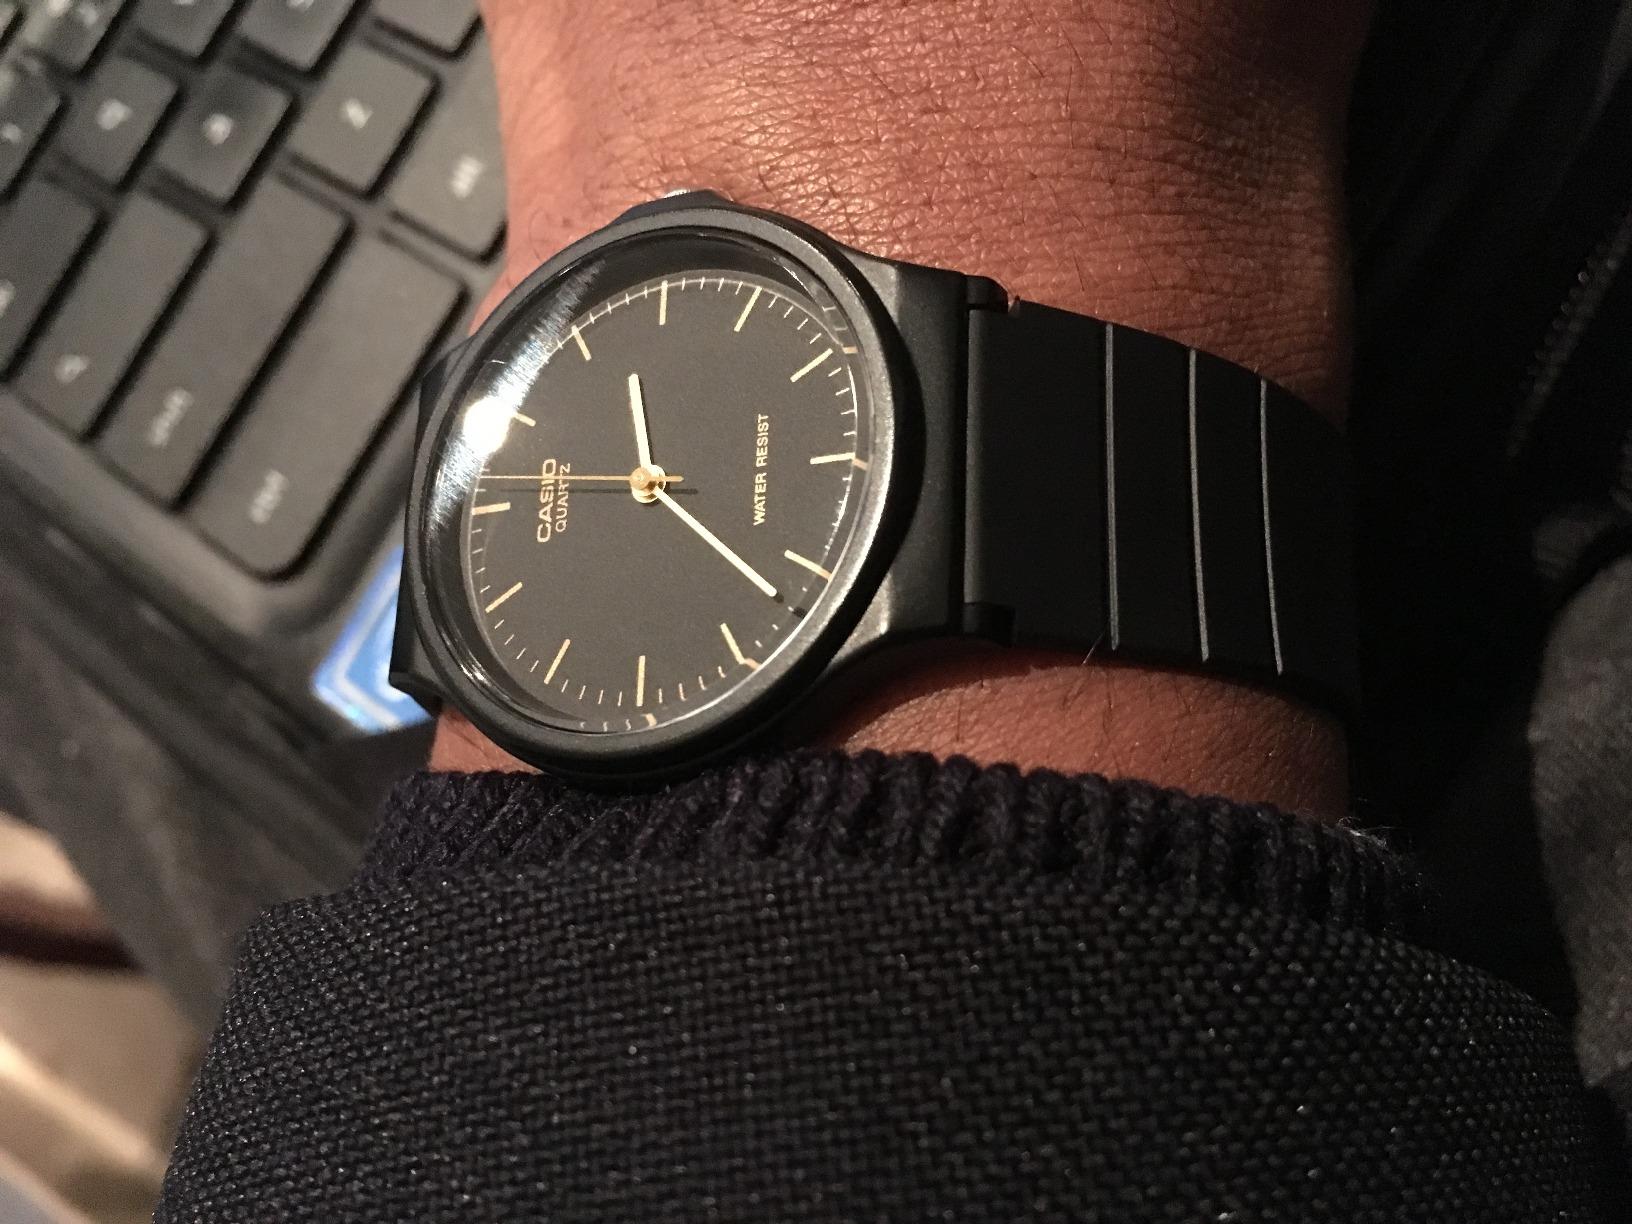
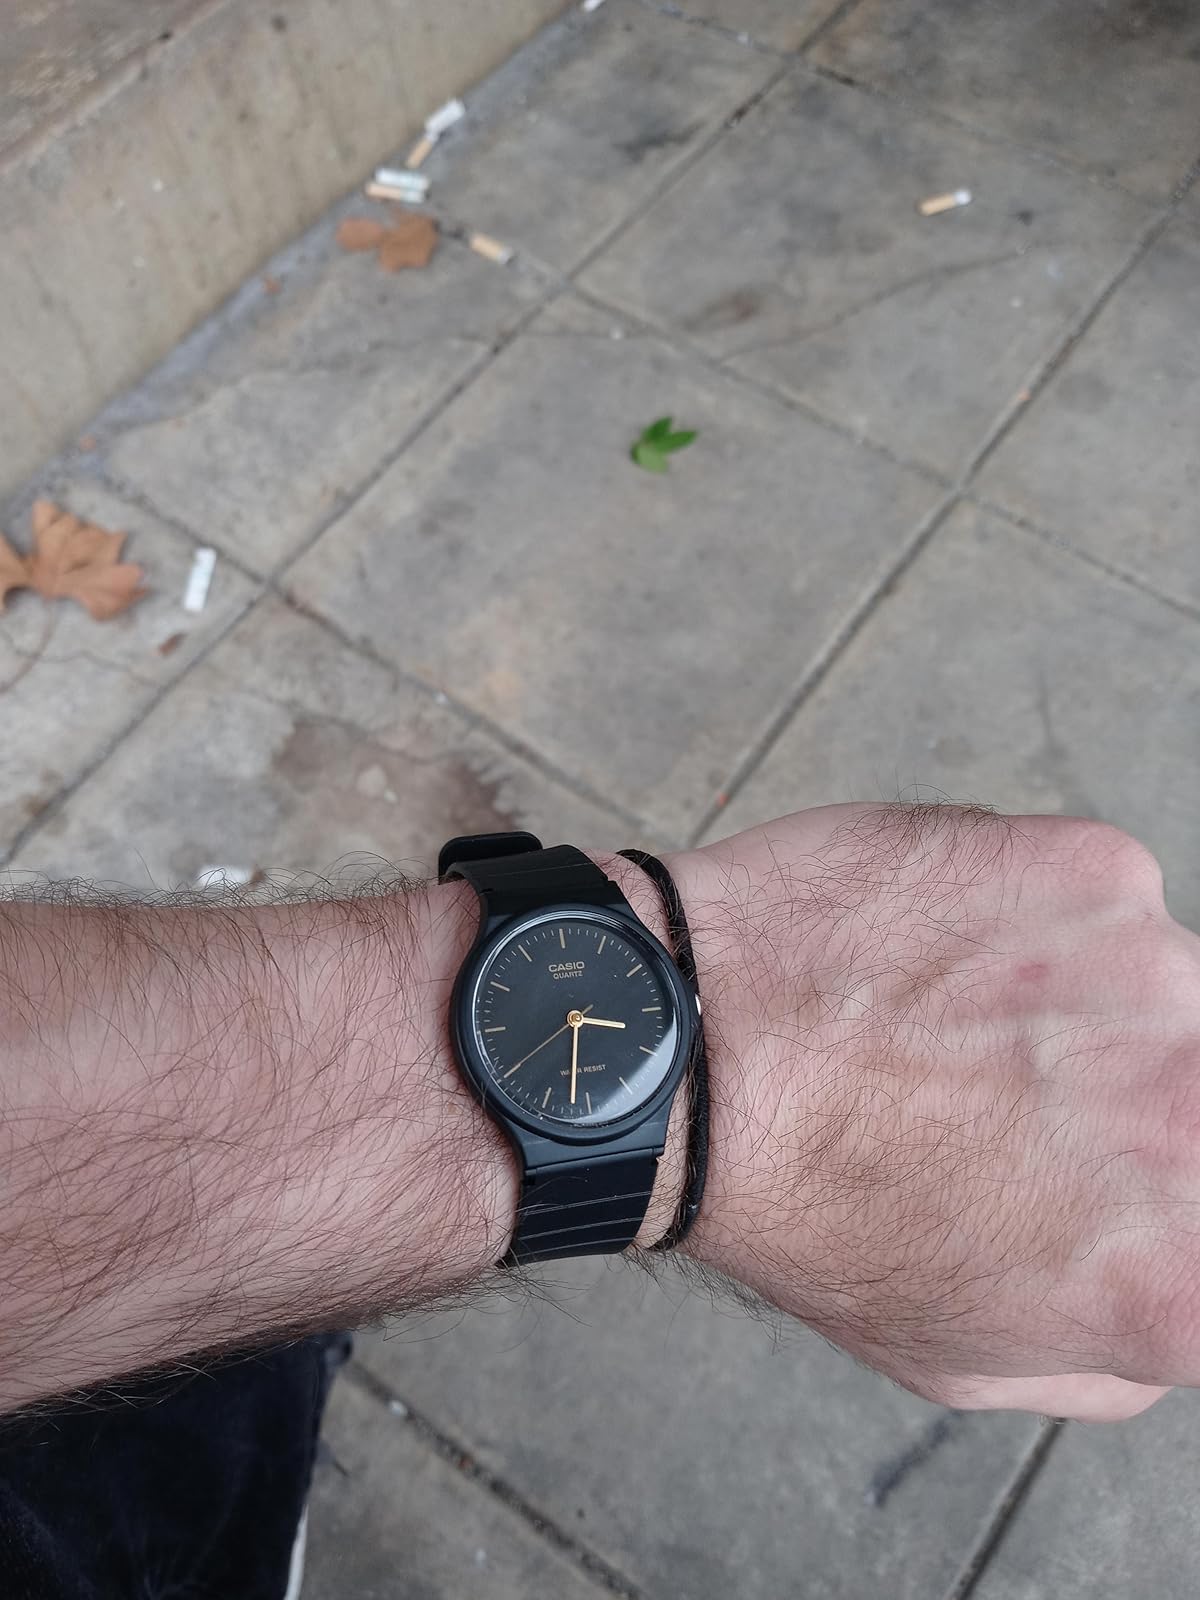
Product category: accessories_watch
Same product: yes